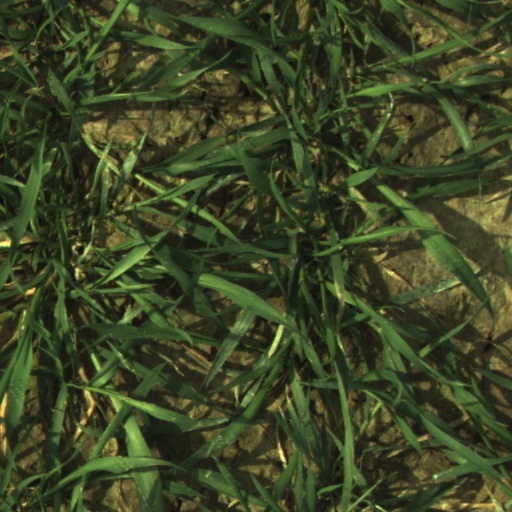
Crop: wheat